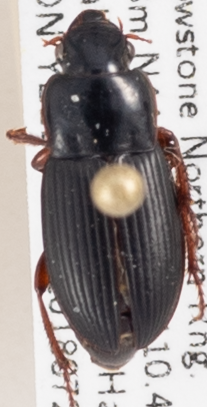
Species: Harpalus somnulentus
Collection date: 2018-07-26
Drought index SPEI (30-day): -1.348
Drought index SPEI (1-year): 1.834
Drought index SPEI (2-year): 1.01